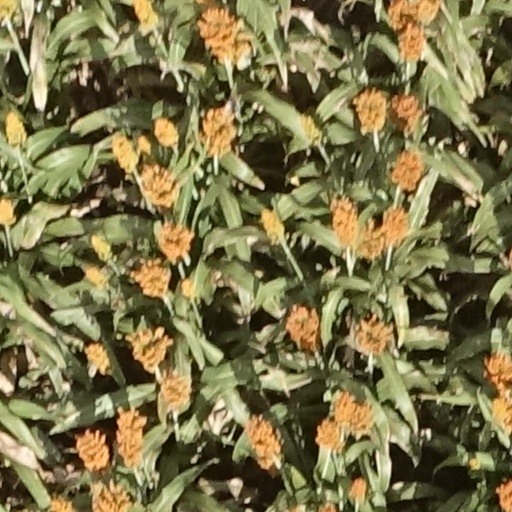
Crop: sorghum